Teignmouth R.F.C.

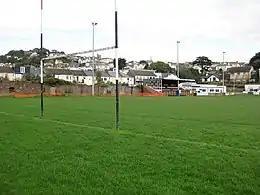

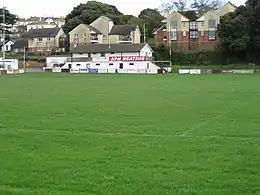

Teignmouth RFC was officially formed in January 1874 and have played at Bitton Park Sports Ground since 1904, with the exception of the 1906–07 and 1982–83 seasons. When league rugby was launched in England for the 1987–88 season, Teignmouth were placed in the Cornwall & Devon league, where they remained for thirteen years.